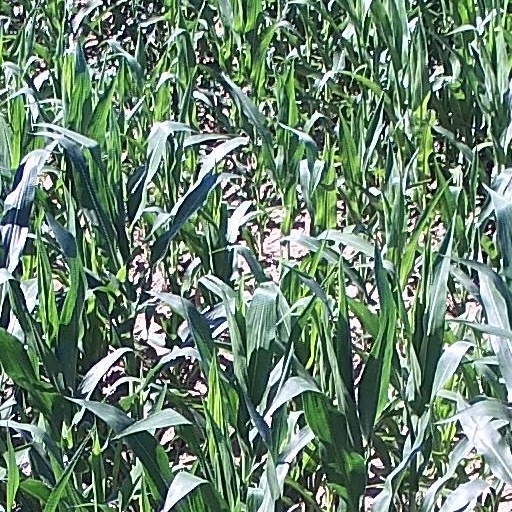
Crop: maize; corn